Walking Shapes

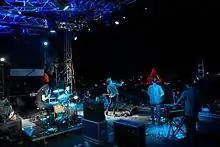

The band formed in late 2012 by Nathaniel Hoho (lead vocals, guitar); Jesse Kotansky (guitar, violin, backup vocals); Dan Krysa (bass, backup vocals); Christopher Heinz (drummer); and Jake Generalli (Keyboardist). They released their first EP "Mixtape Vol. 1" through record label No Shame in July 2013. The quintet then took up residence at NYC clubs Pianos and Baby's All Right. On April 8, 2014, the band released their debut EP "Taka Come On", an album that was recorded in SoHo with producer Gus Oberg (The Strokes, Willie Nelson, and Ryan Adams). The band played 24 shows in 24 hours throughout New York City on April 24, 2014 to coincide with the official release of Taka Come On. The band has also received radio airplay on the BBC 6 with their song 'Feel Good' and 'Winter Fell.' In 2015, Walking Shapes' song "Feel Good" won the award for "Indie/Alt. Rock" category at The 14th Annual Independent Music Awards.